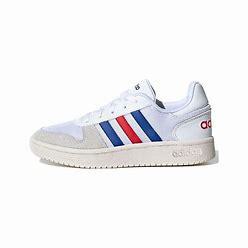
Brand: adidas
Model: neo Adidas NEO Hoops 2